Conus fuscoflavus

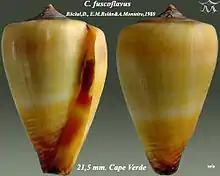
Apertural (left) and abapertural view (right) of "Conus fuscoflavus"

This marine gastropod species is found only in the Atlantic Ocean off the Cape Verdes.